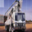
Label: truck